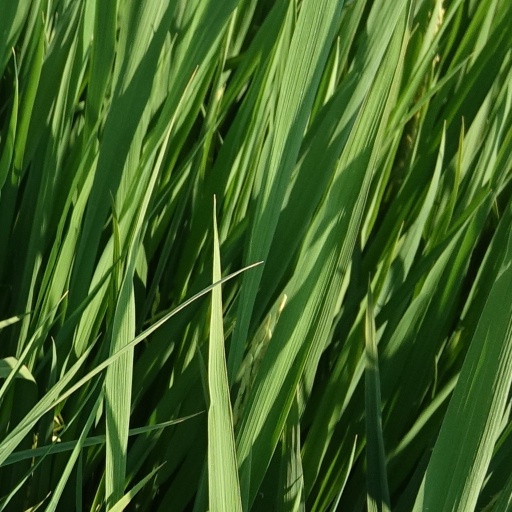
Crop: rice